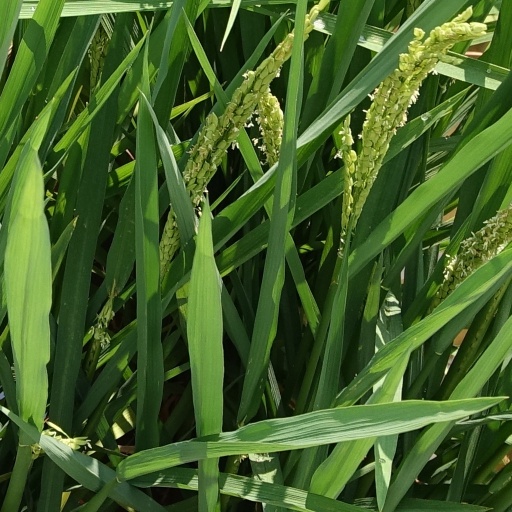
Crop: rice